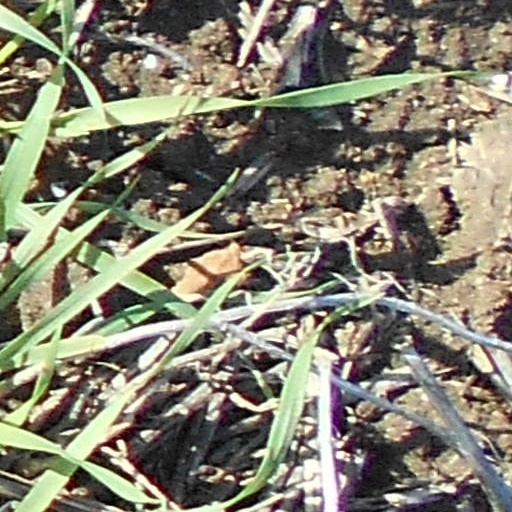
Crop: wheat